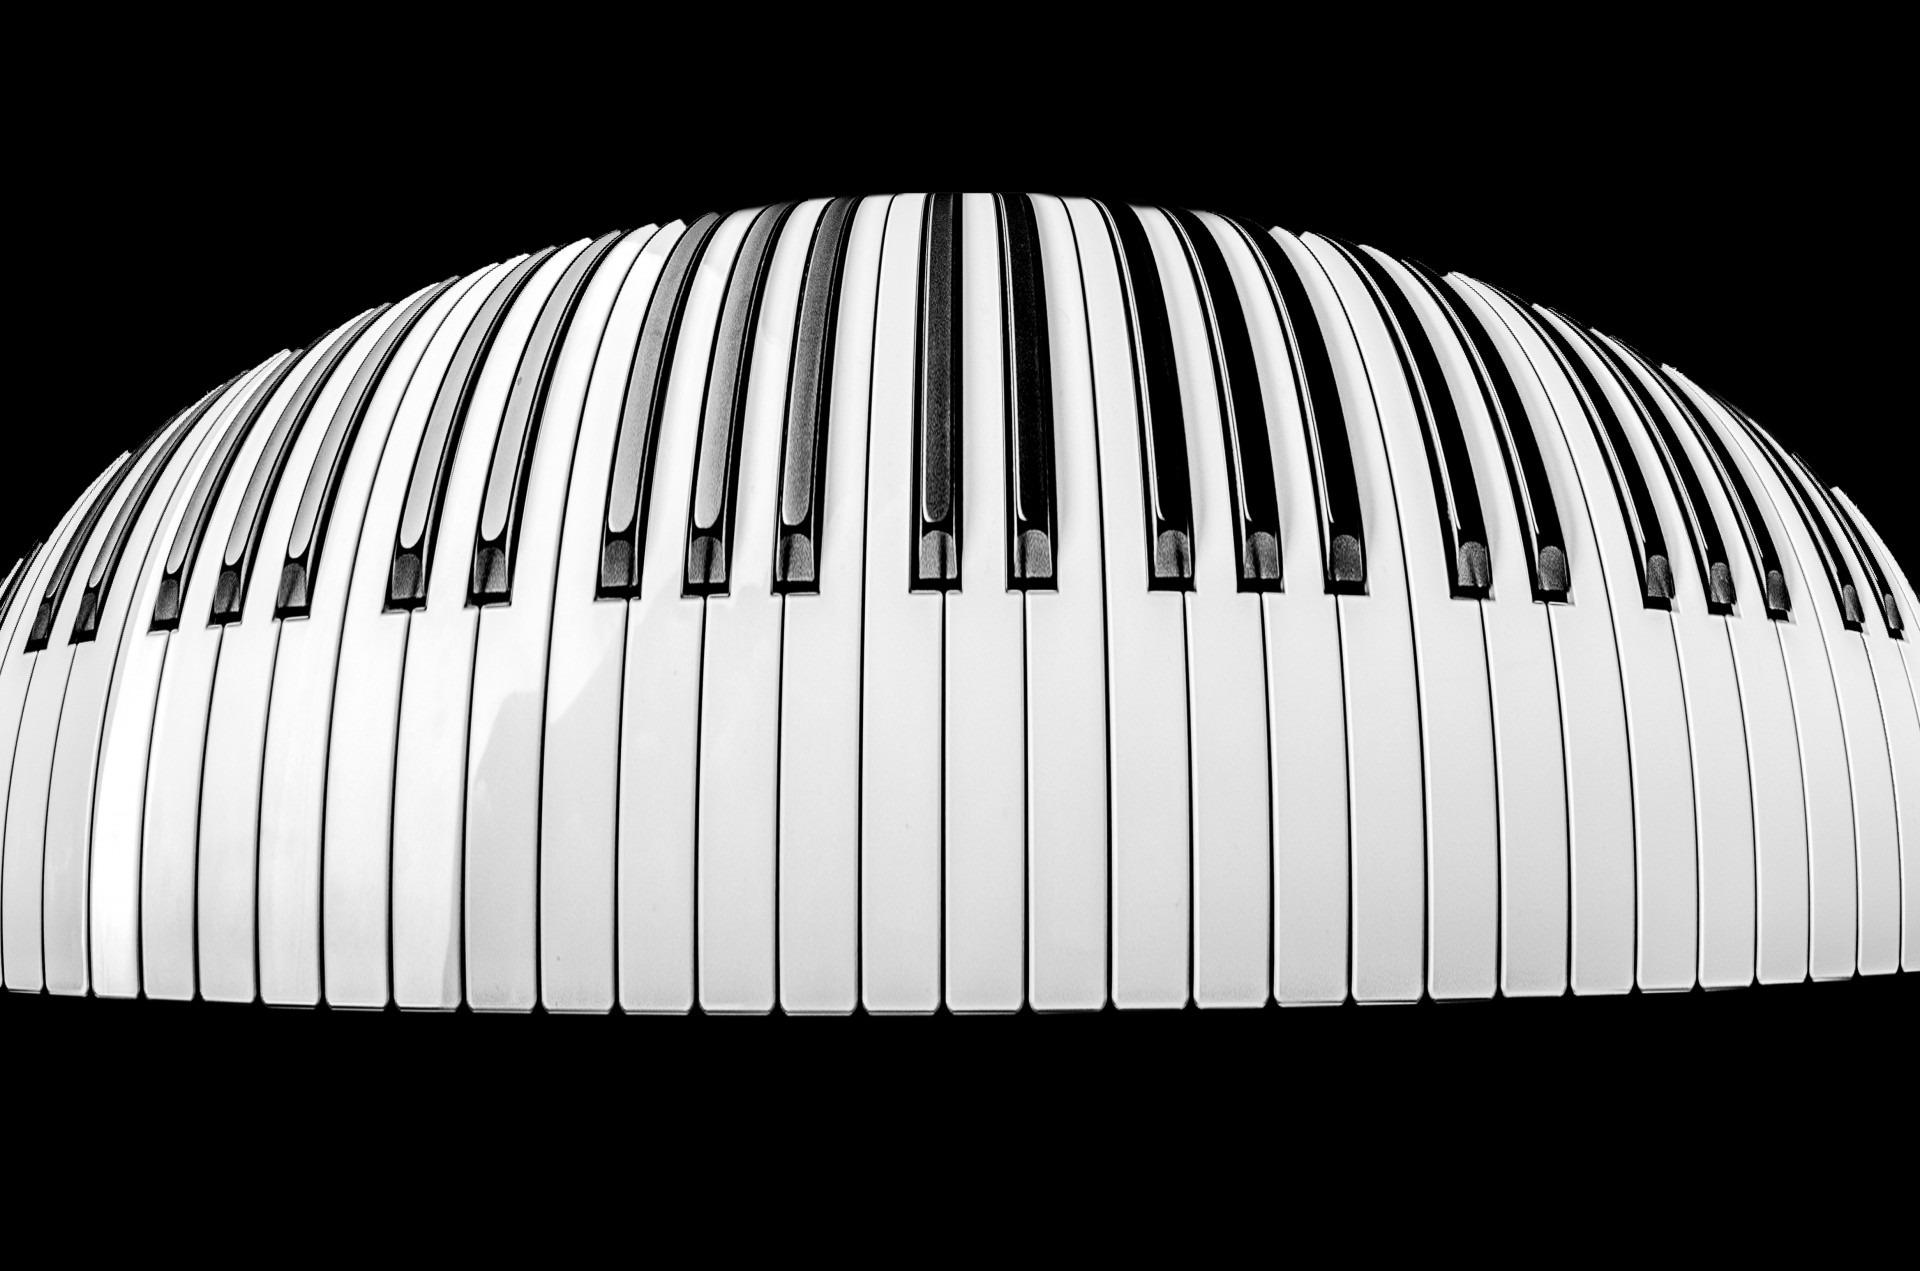
hand, music, wing, light, black and white, structure, people, keyboard, white, spiral, dark, line, instrument, piano, artist, playing, musician, black, monochrome, lighting, stadium, player, black white, circle, perform, design, fingers, keys, symmetry, dome, shape, chord, pianist, melody, monochrome photography, man harmony